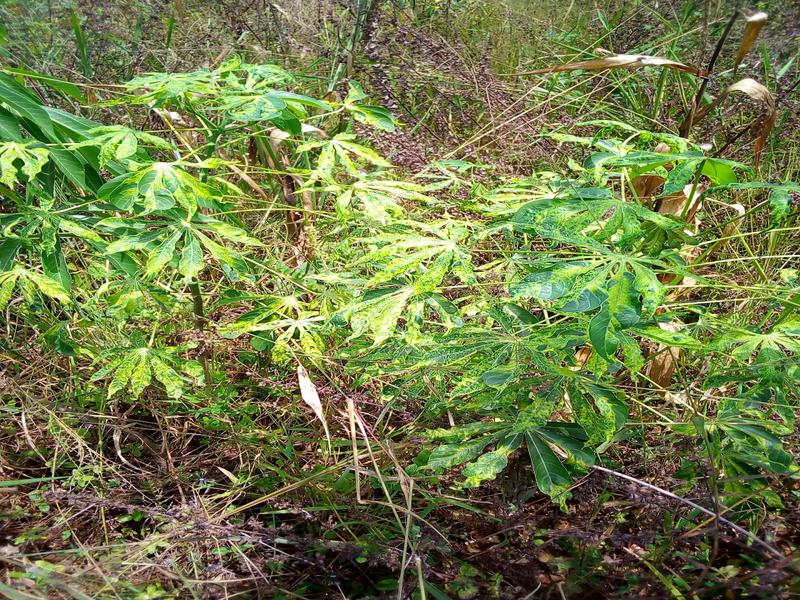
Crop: cassava
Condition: mosaic_disease